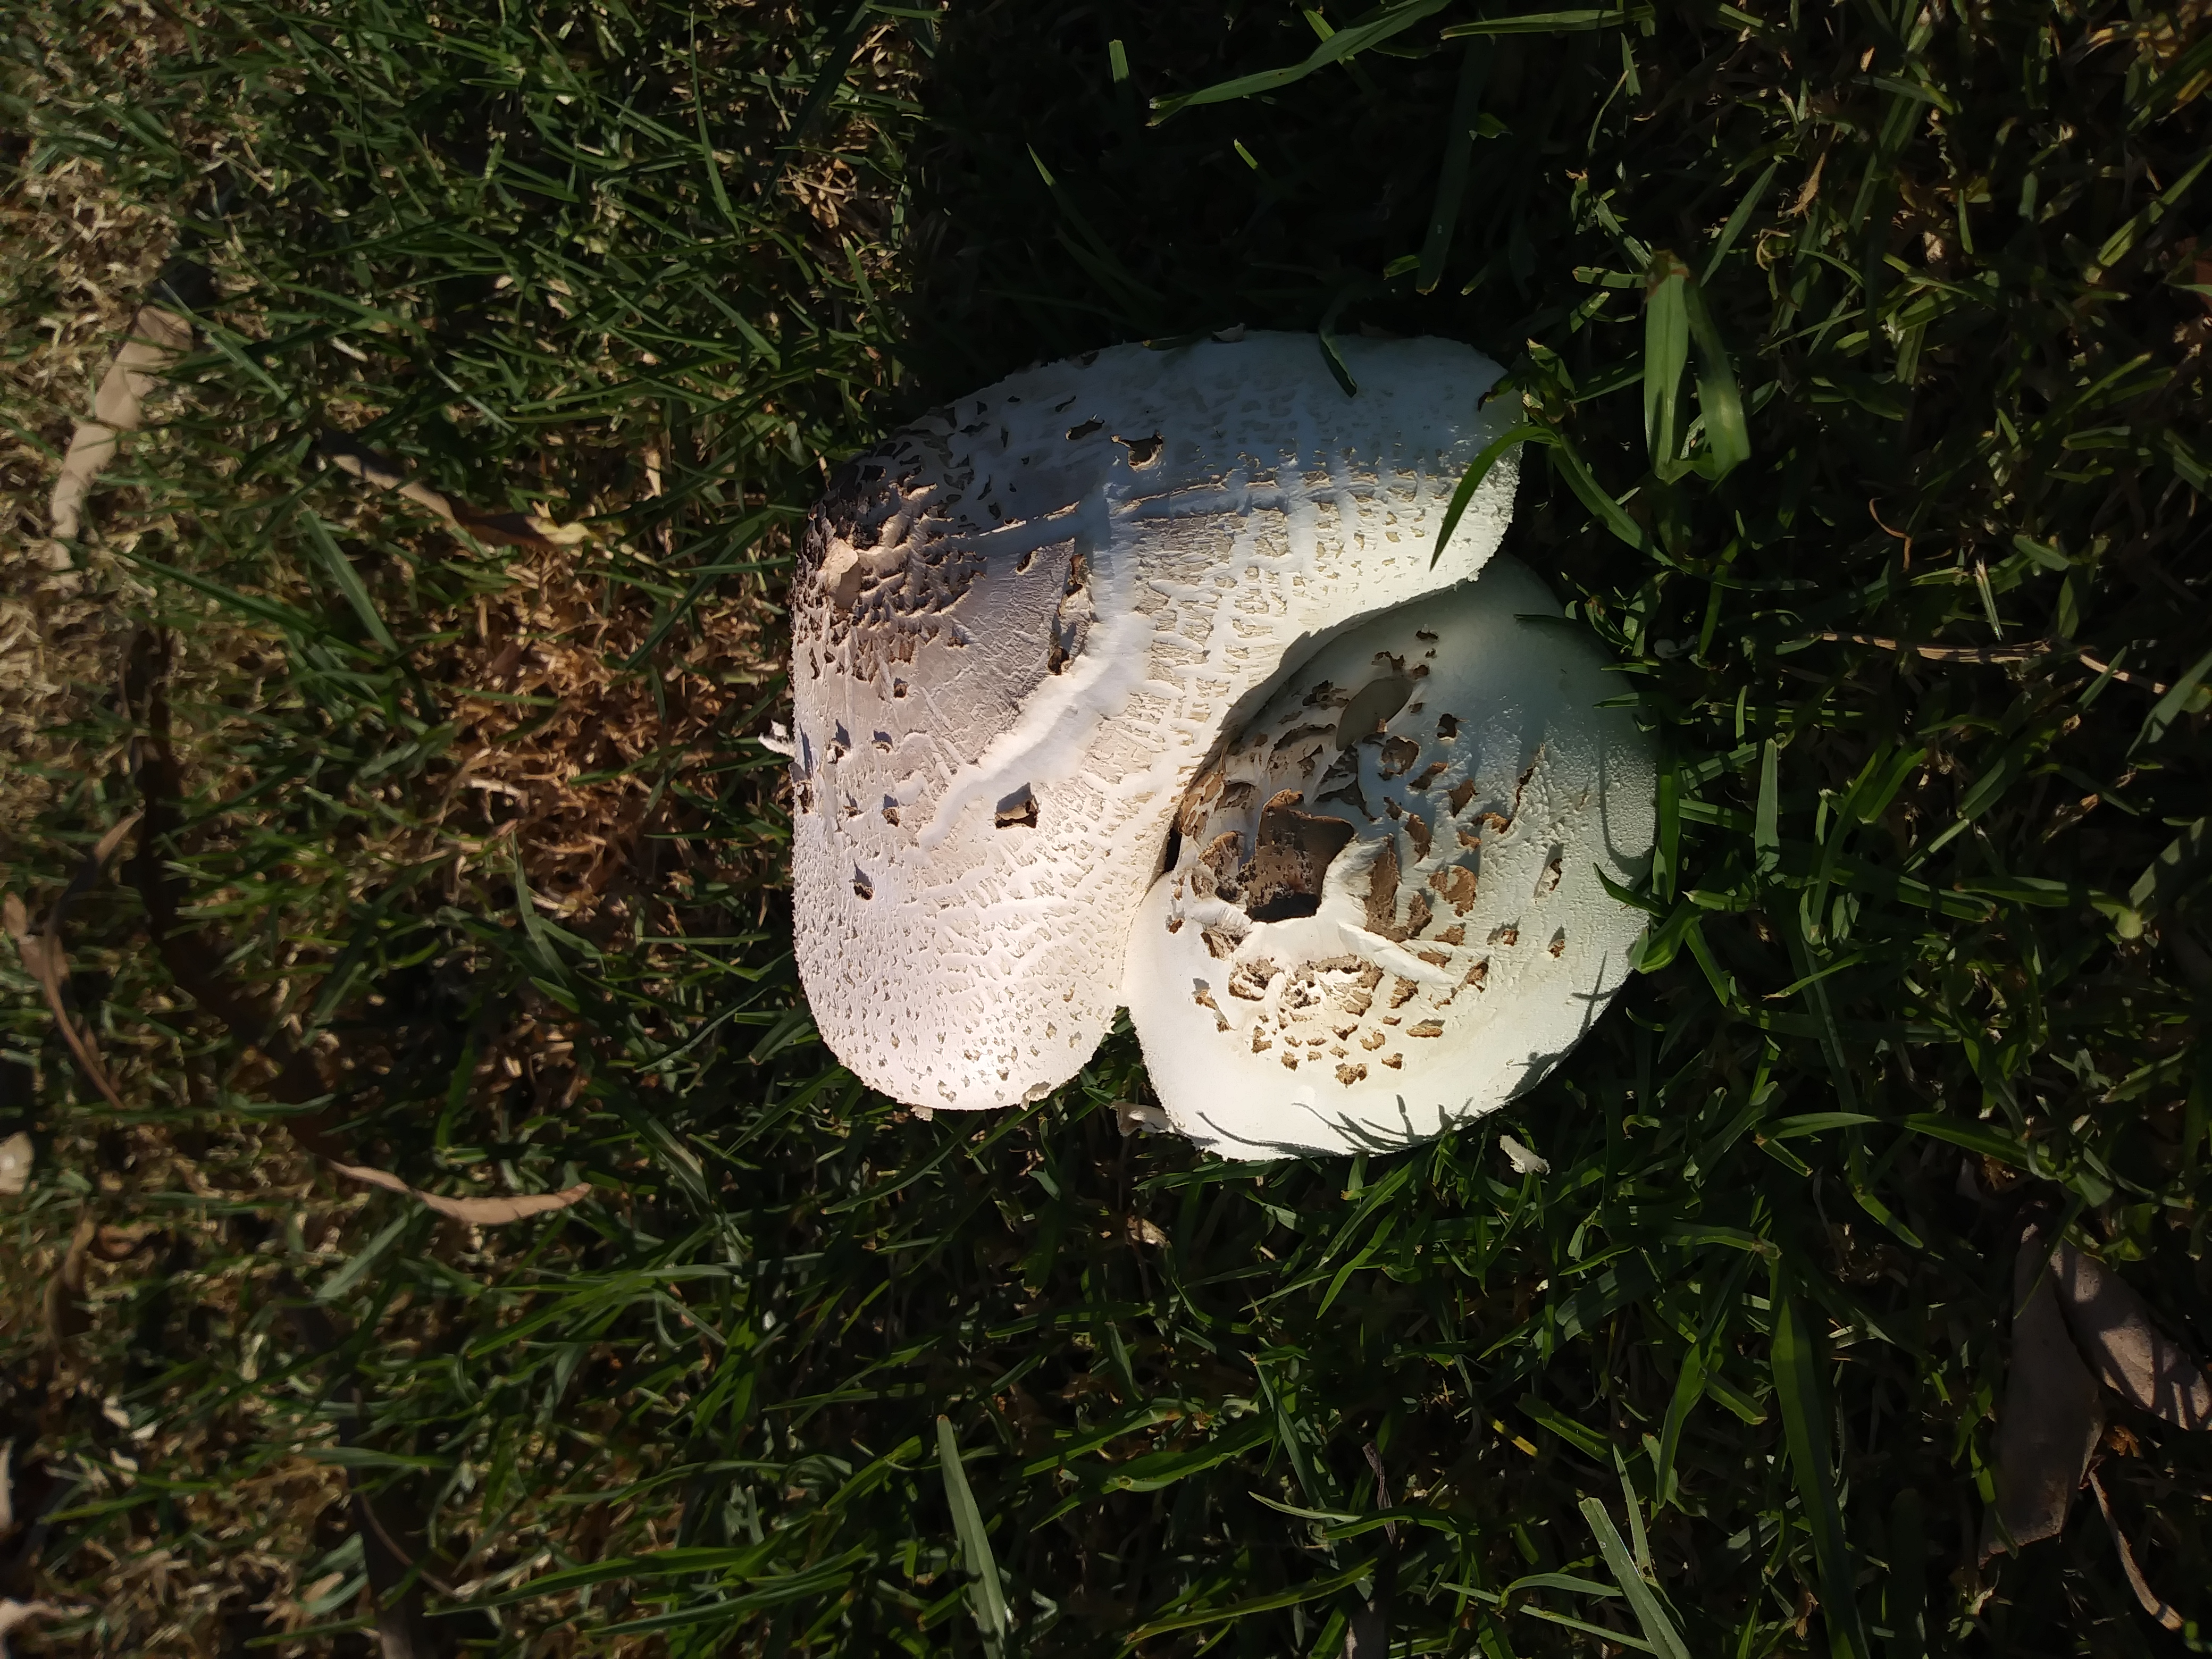
forest, mushrooms, nature, plants